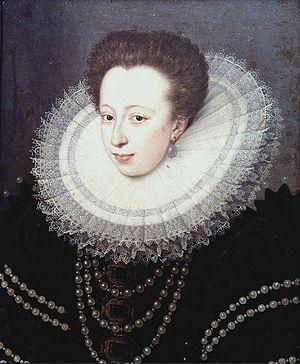
La Toscane, dirigée d'abord par des margraves et des marquis aux IXᵉ et Xᵉ siècles, devint un ensemble de cités-États à statut républicain-oligarchique. Au XVᵉ siècle, elle est progressivement réunifiée dans une seule entité politique et passe entre les mains de la famille des Médicis, l'une des plus puissantes durant la Renaissance. Cette famille a gouverné la Toscane du XVᵉ siècle au XVIIIᵉ siècle avant d'être supplantée par la Maison de Lorraine puis de Habsbourg-Lorraine.
Christine de Lorraine est la fille aînée de Charles III, duc de Lorraine et de Bar, et de Claude de France. Elle a été l'épouse de Ferdinand Iᵉʳ de Médicis.
Cette page concerne les événements qui se sont produits au seizième siècle en Lorraine.